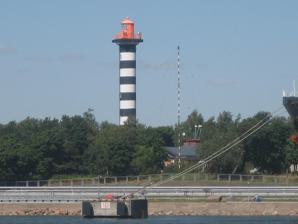
Building: Klaipėda Lighthouse
Country: Unknown
Year built: 1796
Lighthouse Klaipėda range Rear Lighthouse Klaipėdos švyturys Klaipėda range Rear Lighthouse Location Klaipėda Klaipėda County Lithuania Coordinates 55°43′40.6″N 21°05′44.4″E / 55.727944°N 21.095667°E / 55.727944; 21.095667 Tower Constructed 1953 Foundation two-story octagonal basement Construction concrete tower Height 40 metres (130 ft) Shape cylindrical tower with balcony and lantern Markings tower painted with white and black horizontal bands, red lantern Operator Klaipėda State Seaport Light First lit 1953 Focal height 44 metres (144 ft) Range main: 18 nautical miles (33 km; 21 mi) reserve: 8 nautical miles (15 km; 9.2 mi) Characteristic Iso W 6s. Lithuania no. LT-0010 Klaipėda Lighthouse ( Lithuanian : Klaipėdos švyturys ) - a lighthouse located in Klaipėda , on the Lithuanian coast of the Baltic Sea ; located 500 metres from the coast. History The lighthouse in Klaipėda was originally built in 1796, with its first glare shone on September 1, 1796. The lighthouse was the third oldest lighthouse on the coast of the Baltic Sea - with the only two older ones being in Gdańsk and in Travemünde . The original lighting system was made out of six bronze reflectors - however the glare's range was only four kilometres at that time. In 1819 the lighthouse was fitted with a new lighting system made out of thirteen silver-brass plates (used as reflectors) with thirteen kerosene lamps to illuminate the reflectors. The lighthouse was completely destroyed in World War II , it was reconstructed and renovated in 1953. See also Lithuania portal List of lighthouses in Lithuania References